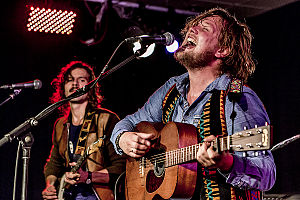
Hymns from Nineveh
Bandet Hymns from Nineveh (med forsanger Jonas Petersen til højre) spiller på Kulturstationen i Vanløse den 27. september 2013
Hymns from Nineveh er et soloprojekt med den danske guitarist og sanger Jonas Petersen, der tager sit udgangspunkt i folk tilsat naivistiske popmelodier.